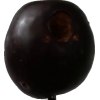
Label: plum